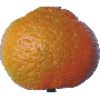
Label: mandarine